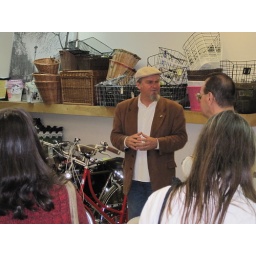
Stephen Box talking politics with baskets and bikes in the background